Australia Day debate

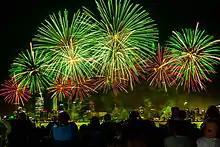
Australia Day fireworks, Perth, 2013

Both before the establishment of Australia Day as the national day of Australia, and in the years after its creation, several dates have been proposed for its celebration and, at various times, the possibility of moving Australia Day to an alternative date has been mooted. Some reasons put forward are that the current date, celebrating the foundation of the Colony of New South Wales, lacks national significance; that the day falls during school holidays which limits the engagement of schoolchildren in the event; and that it fails to encompass members of the Indigenous community and some others who perceive the day as commemorating the date of an invasion of their land. Connected to this is the suggestion that moving the date would be seen as a significant symbolic act.